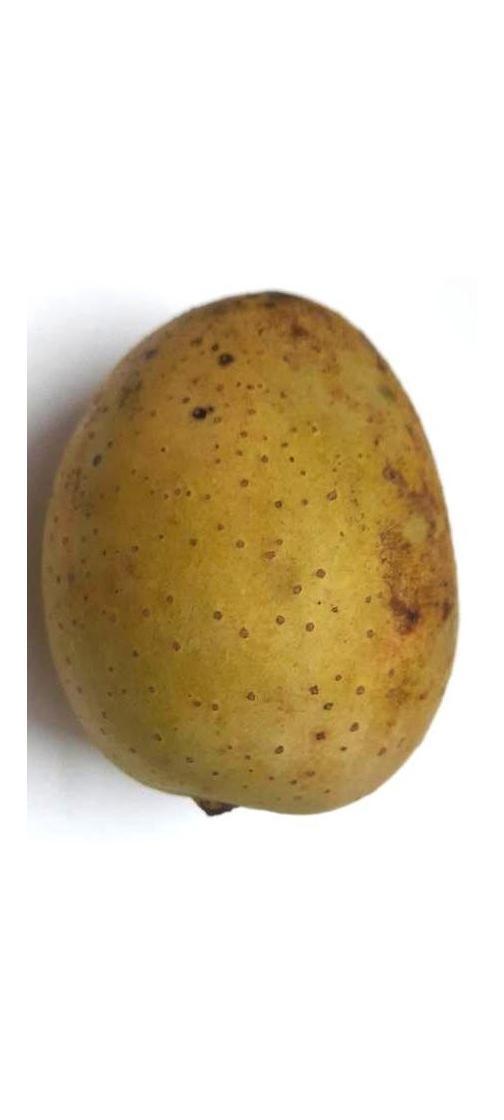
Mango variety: Gourmoti